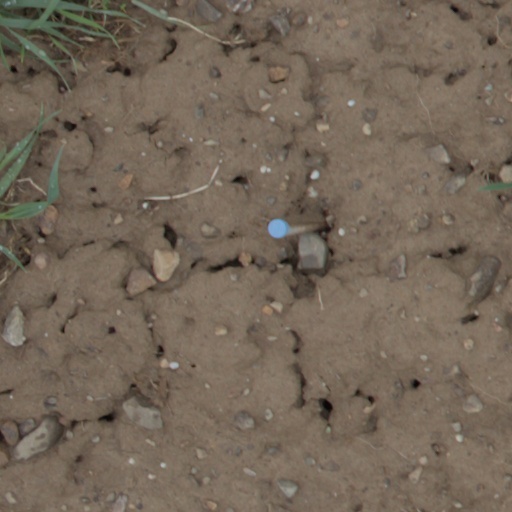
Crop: wheat